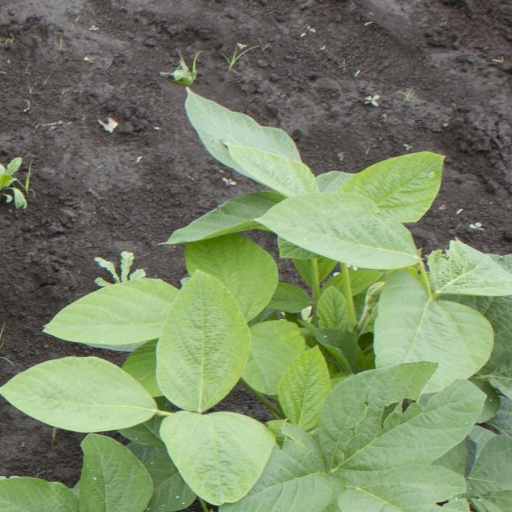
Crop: soybean